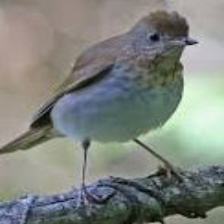
Species: VEERY
Scientific name: CATHARUS FUSCESCENS